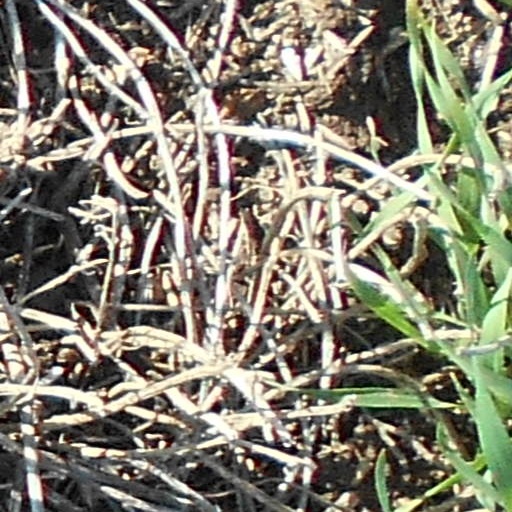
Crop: wheat